Historical murders and executions in Stockholm

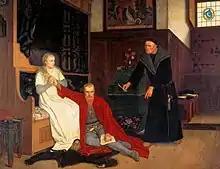
Karin Månsdotter, Erik XIV and Jöran Persson, painted by Georg von Rosen in 1871.

Magnus Birgersson, son of Birger Magnusson, did not die a natural death either. He was a prince and was capable of threatening the throne. On 21 October 1320 he was sentenced to death and executed a week later at Helgeandsholmen. He received an honorable funeral at Riddarholm Church.